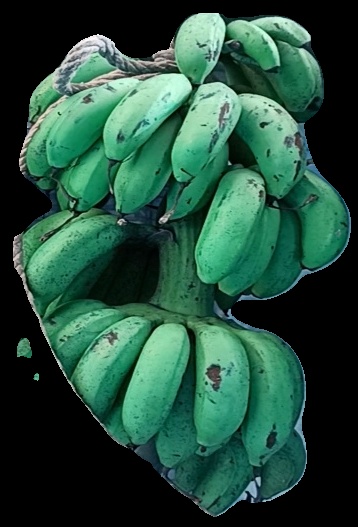
Variety: rasbale
Grade: grade2